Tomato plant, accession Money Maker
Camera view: vertical (180 deg); turntable rotation: 90 degrees
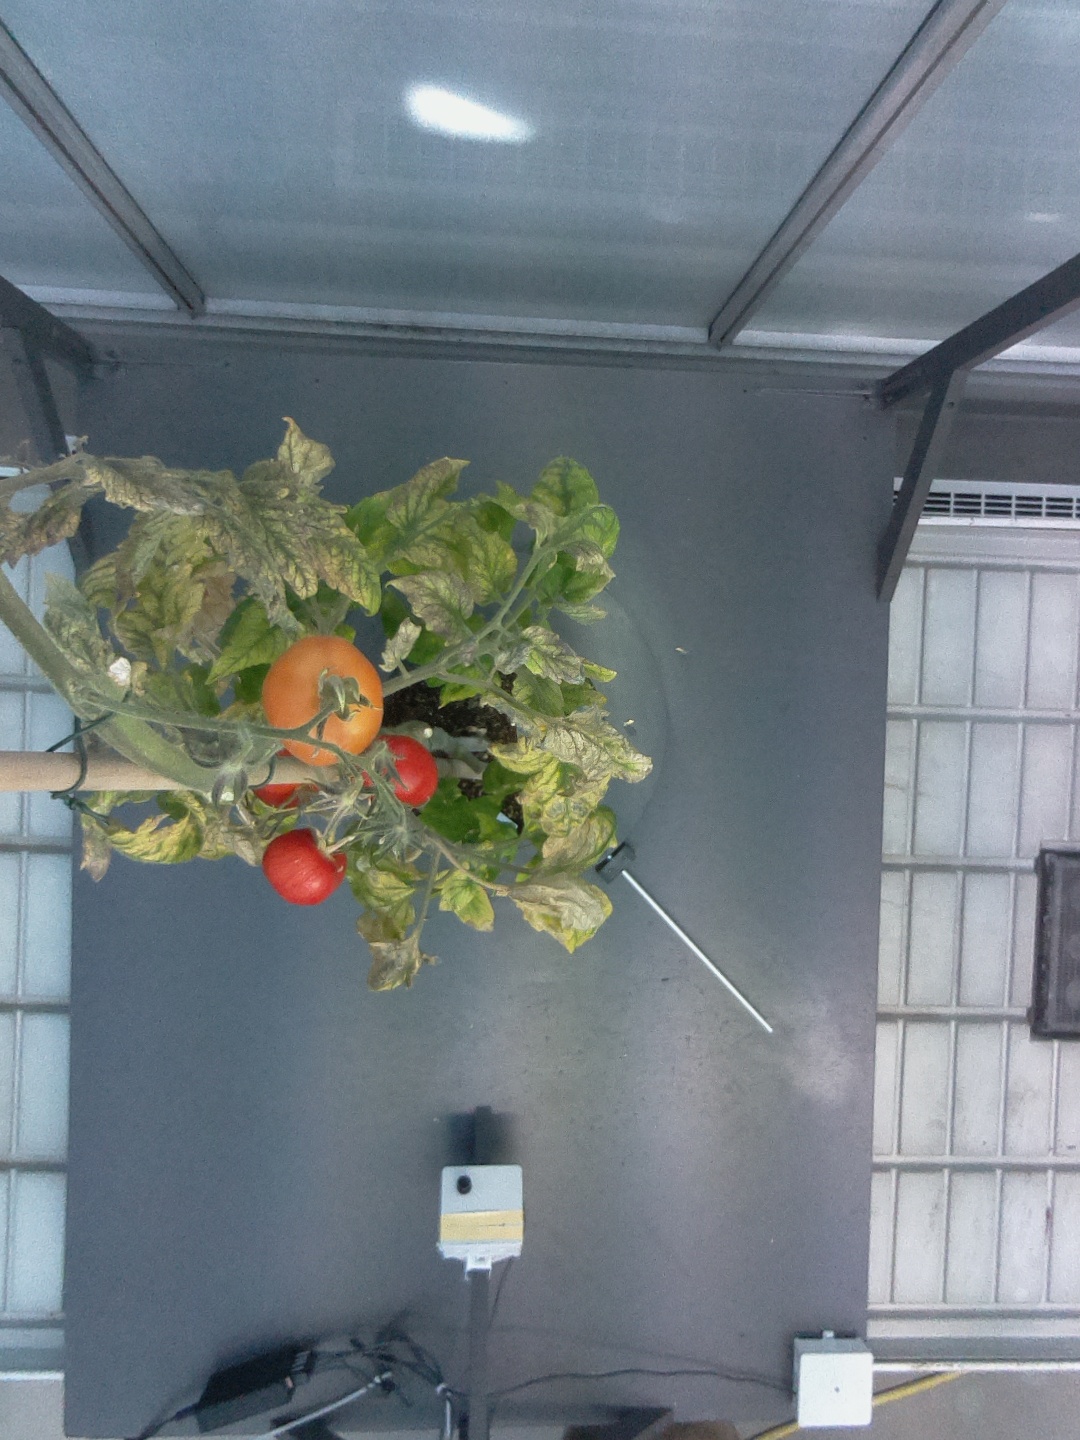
BBCH growth stage 85: 50%-60% of fruits show typical fully ripe color